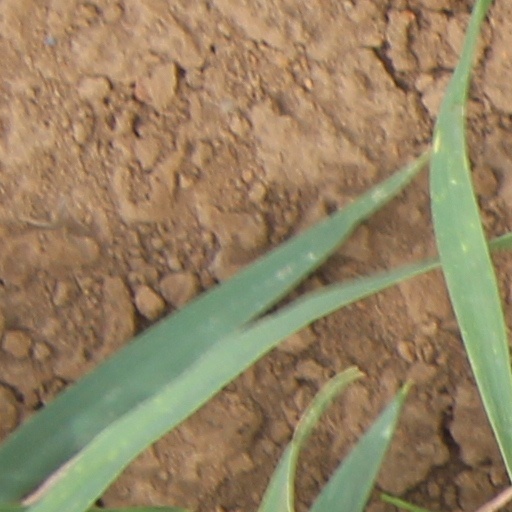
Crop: wheat